Volkswagen Tarek

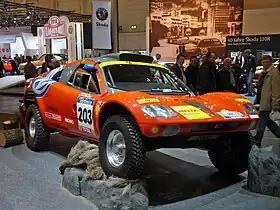

The Volkswagen Tarek is an off-road competition car produced by Volkswagen in 2003.